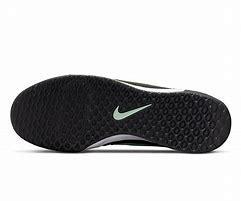
Brand: Nike
Model: Court Zoom Lite 3